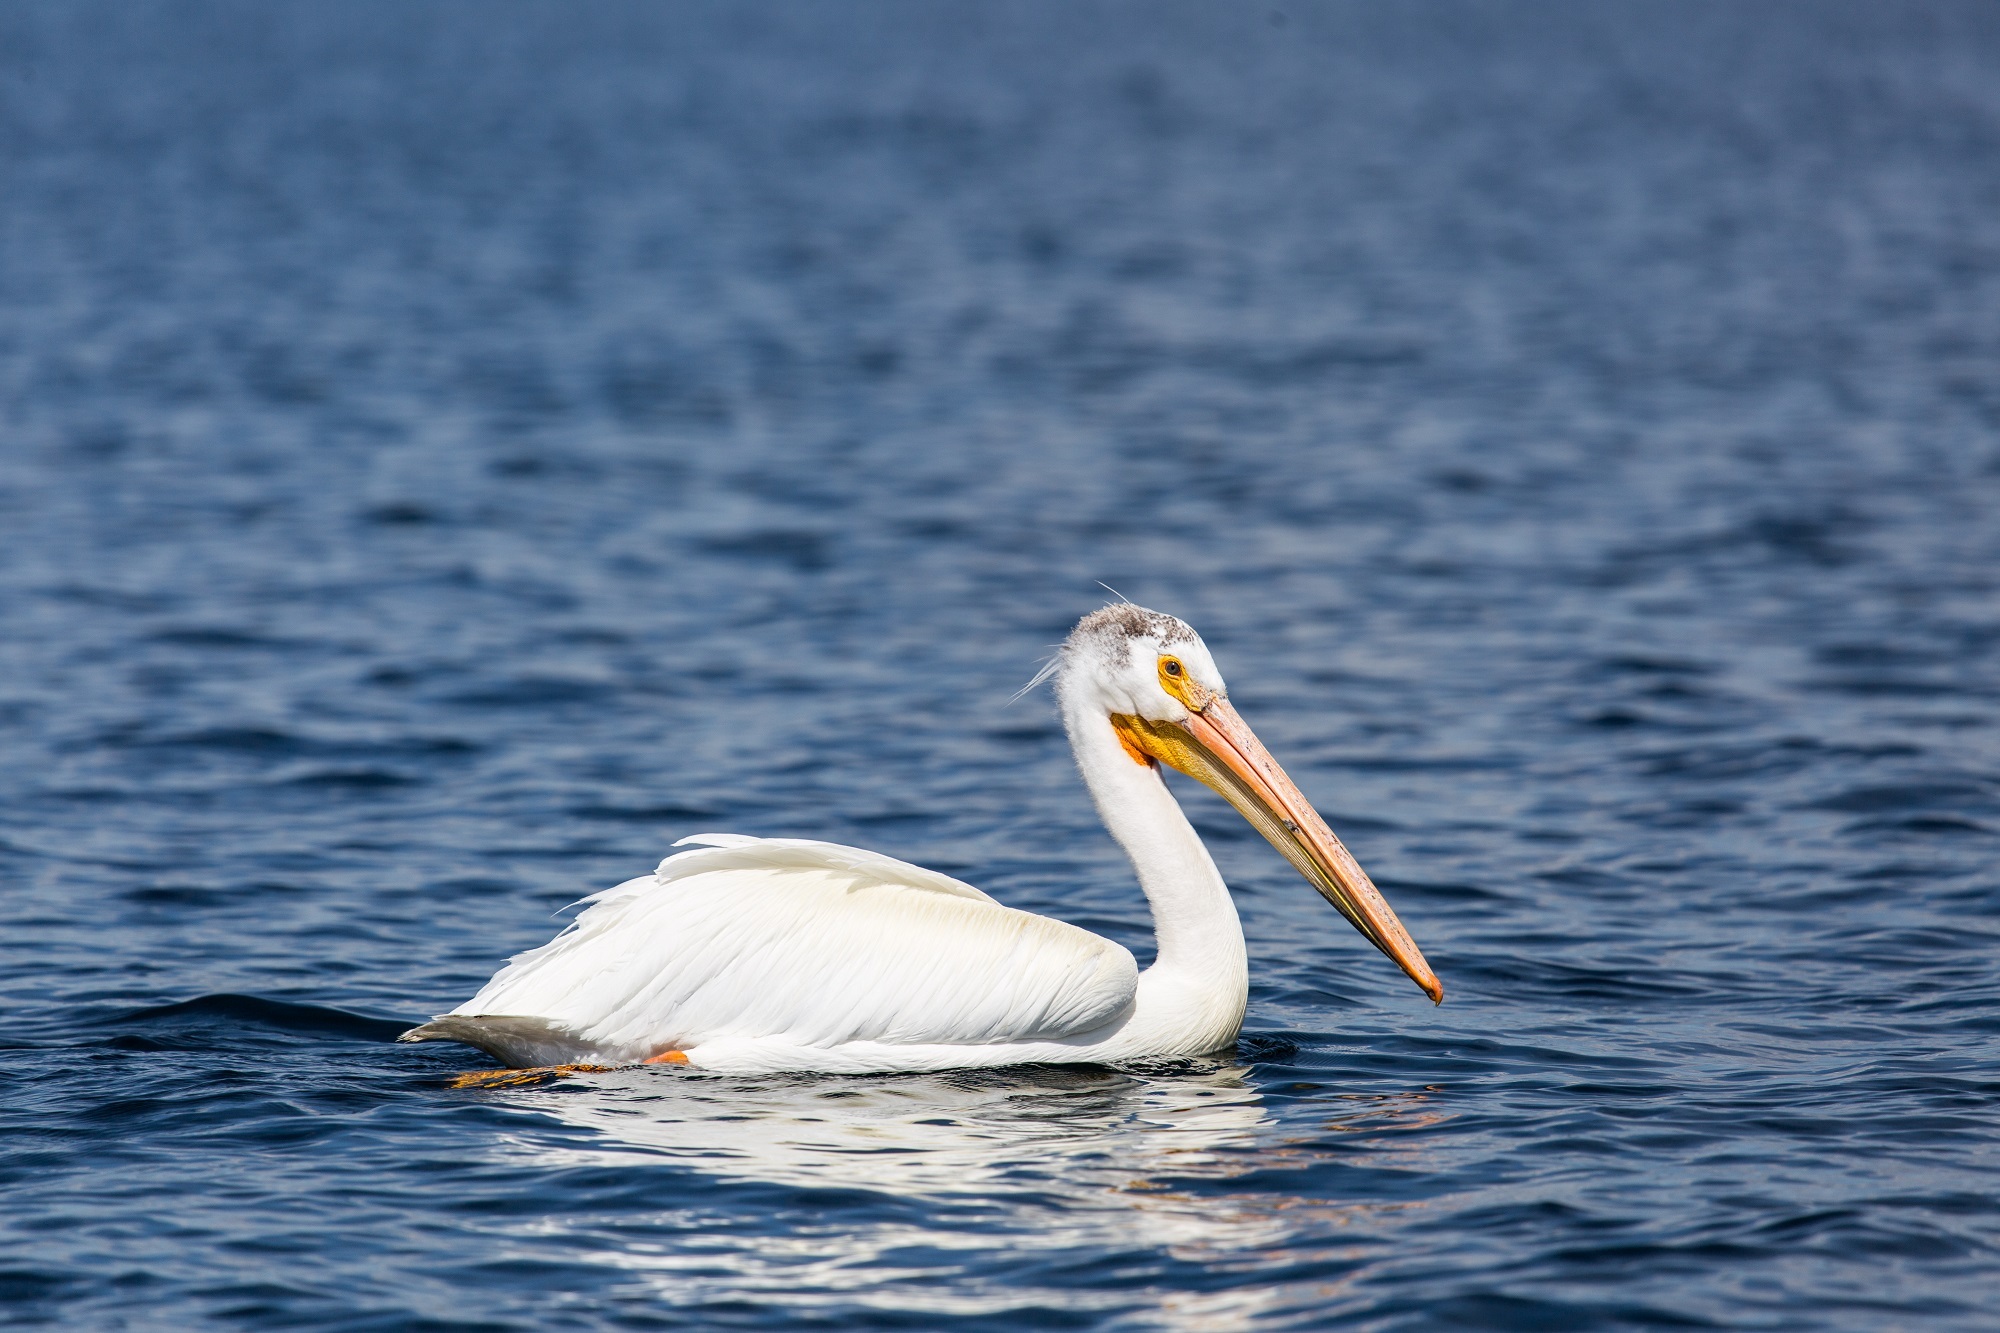
water, nature, bird, wing, pelican, seabird, looking, wildlife, wild, portrait, beak, feather, fauna, swimming, vertebrate, icon, albatross, pelecaniformes